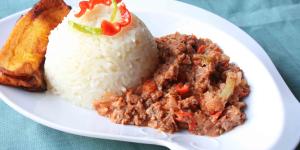
mojito en coco zuliano